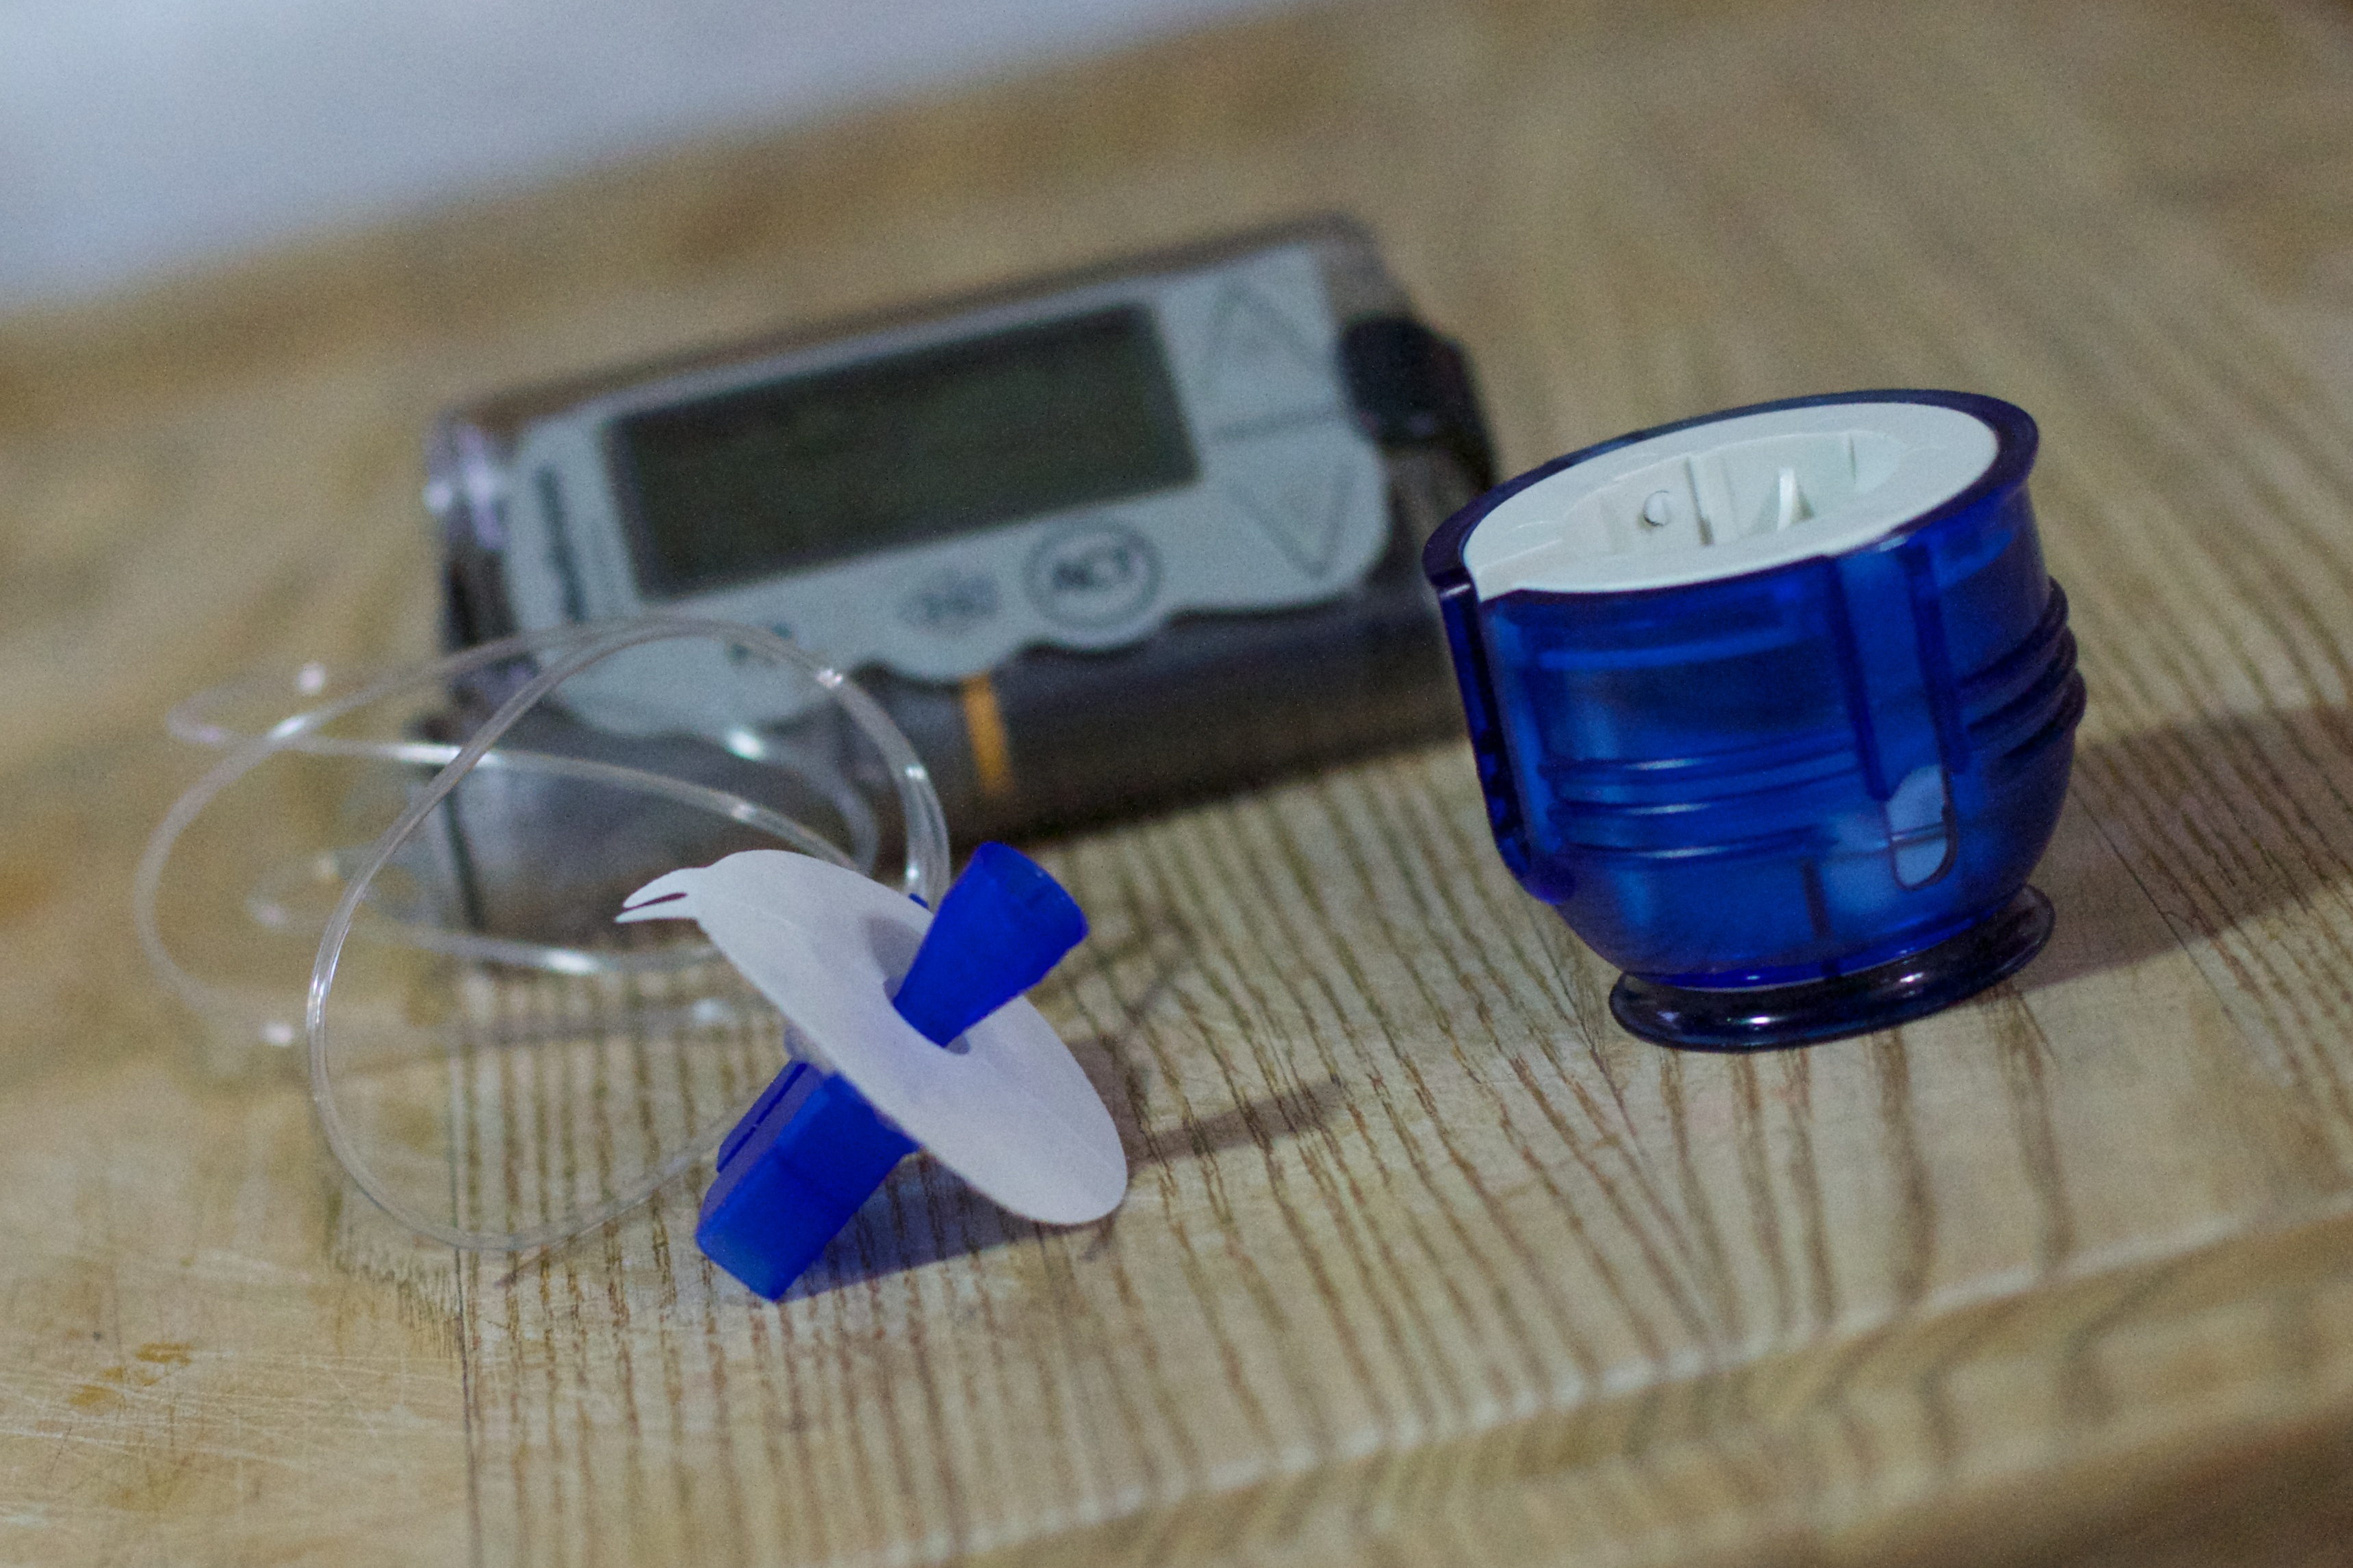
hand, gauge, product, insulin, 2013365